List of North American pieced quilt patterns

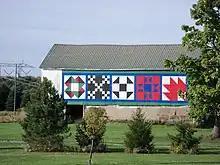
Quilt blocks on bank barn: Camelot Star, Irish Chain Block, Shoo Fly Block, Ohio Star and Maple Leaf Block

Patchwork quilts are made with patterns, many of which are common designs in North America.